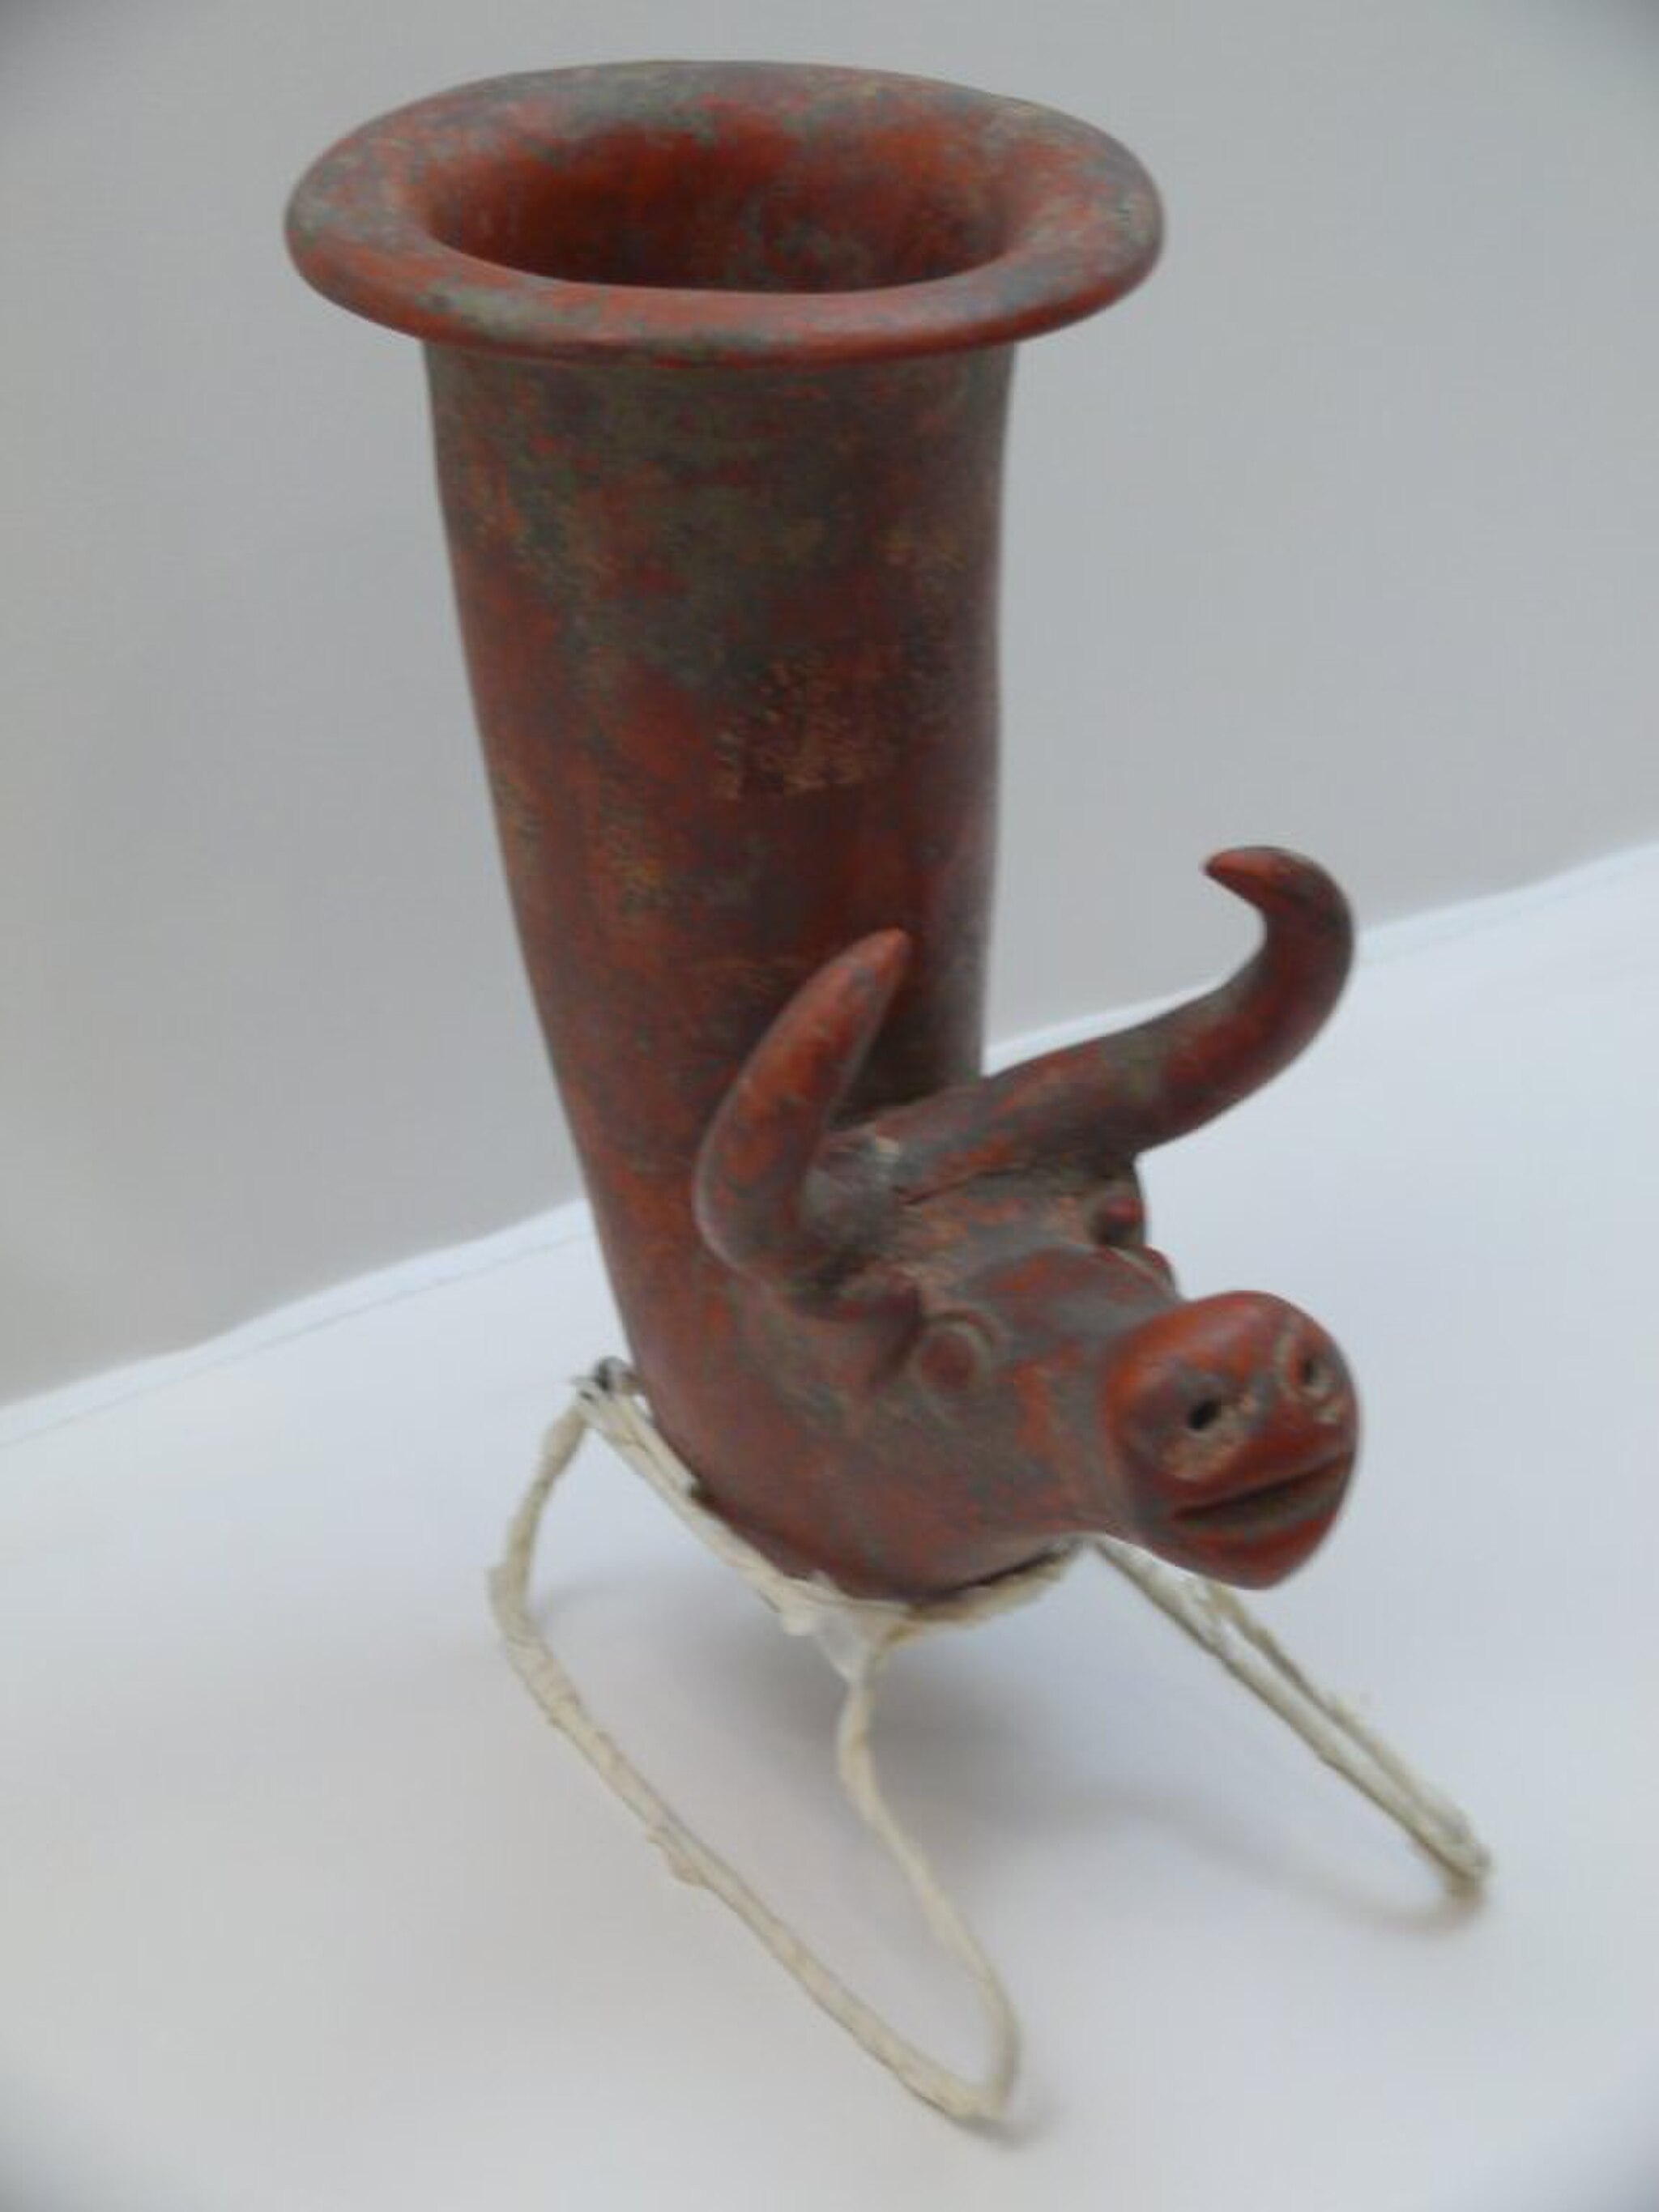
Title: Persepolis Terracota rython
Description: Terracota red rython, Achaemenian era, Persepolis museum, Iran
Date: 2007-04
Categories: Museum of Persepolis, Self-published work, PD-self, Achaemenid rhyta